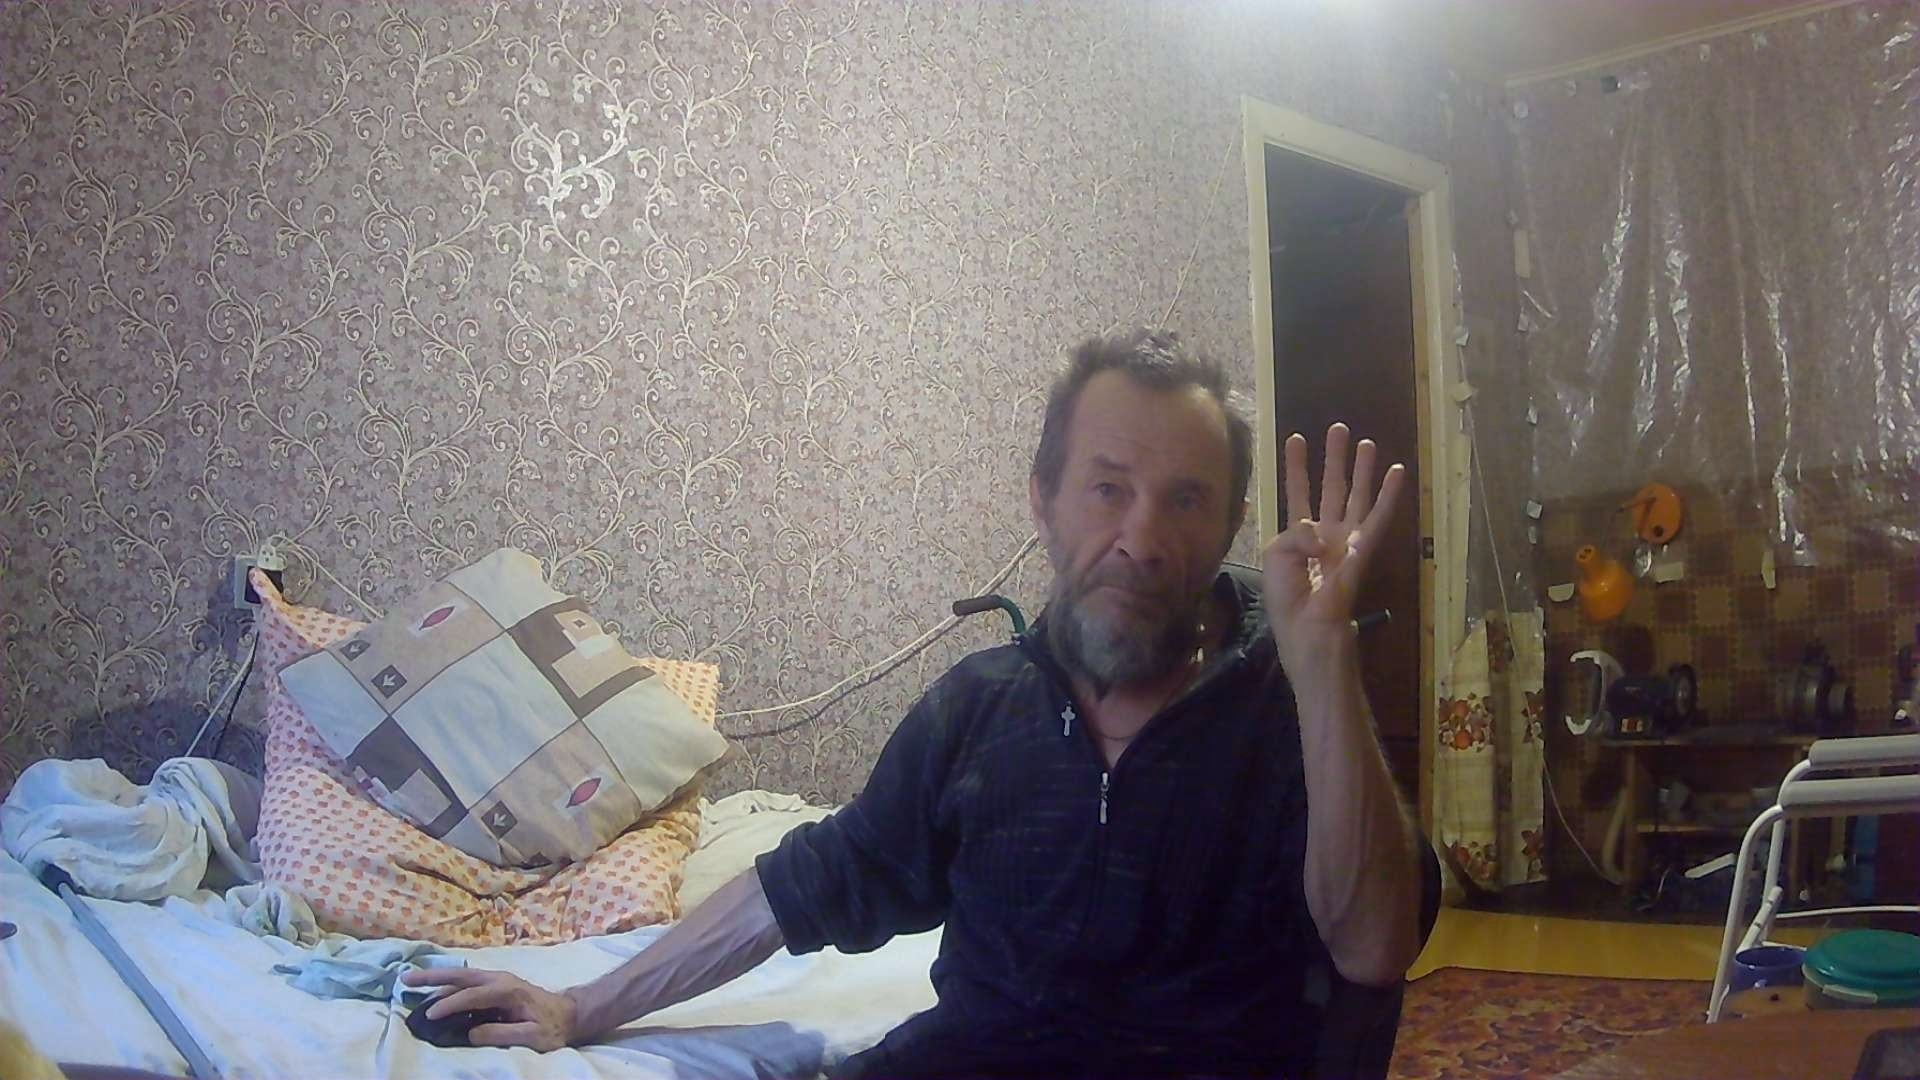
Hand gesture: four